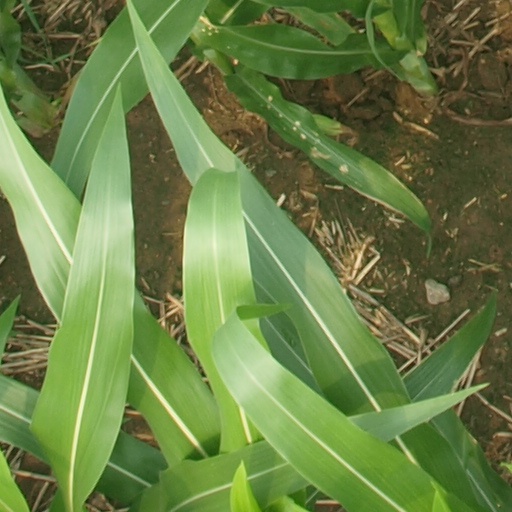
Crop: maize; corn